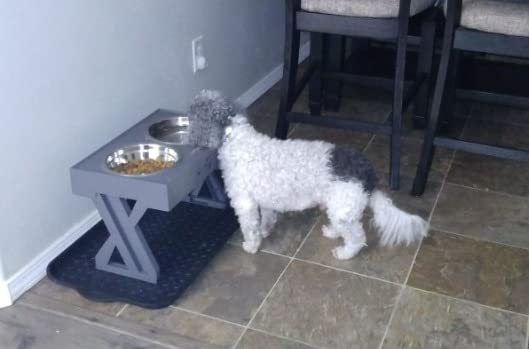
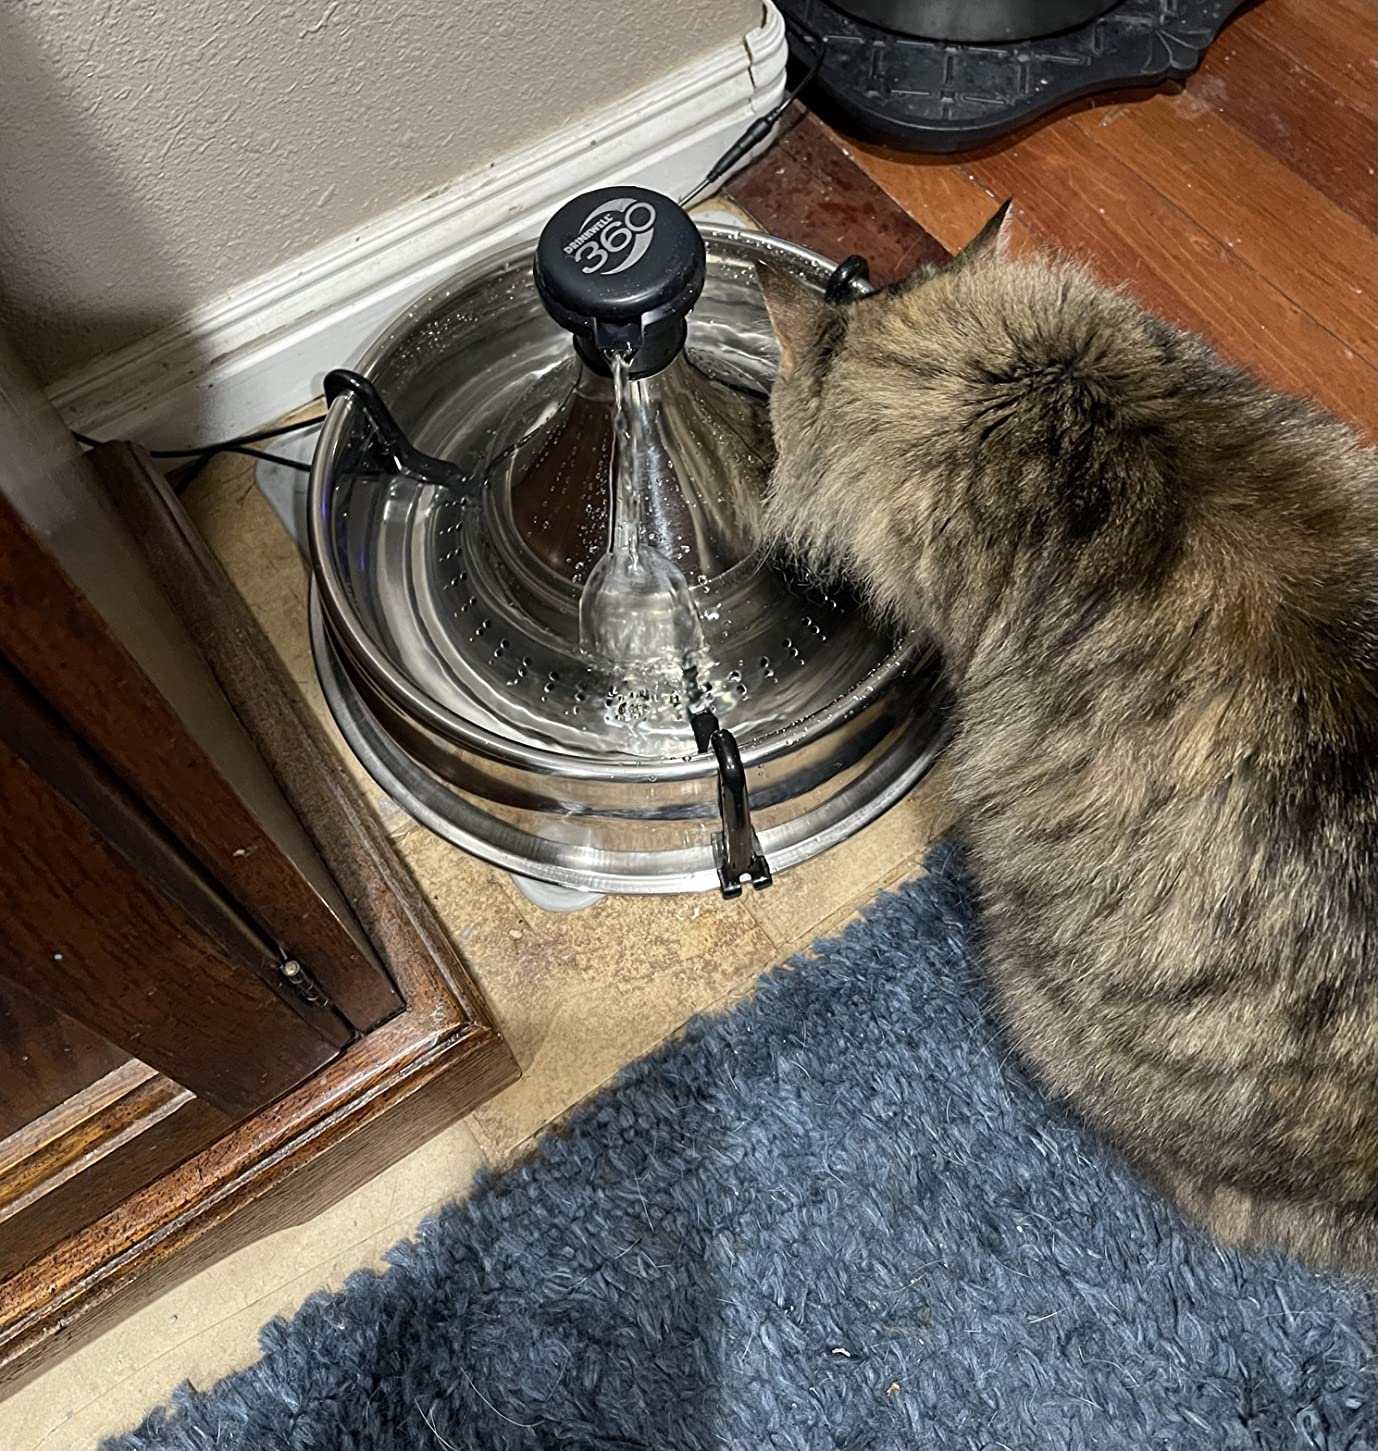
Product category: items_bowl
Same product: no